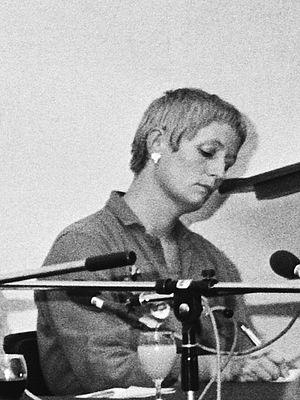
Maria Gertrudis "Mieke" Bal est une intellectuelle néerlandaise spécialiste de la culture, vidéaste et professeure émérite de théorie littéraire à l'université d'Amsterdam. Elle a également été professeure à l'Académie royale néerlandaise des arts et des sciences et cofondatrice de l’École d'analyse culturelle d'Amsterdam à l'Université d'Amsterdam.